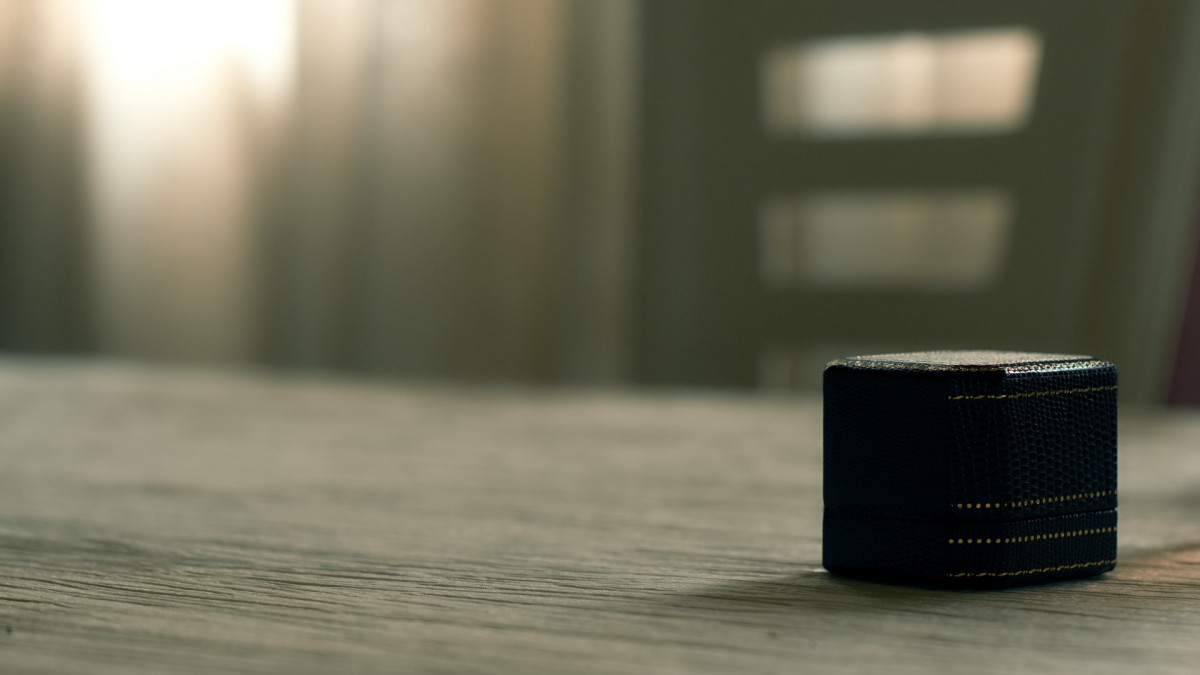
Tags: wood, white, morning, green, color, darkness, blue, black, lighting